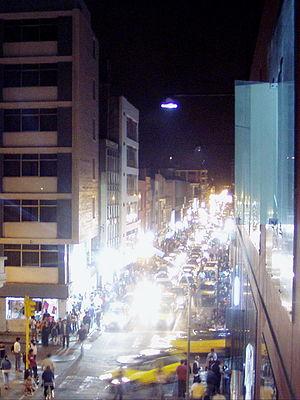
Trujillo est une ville péruvienne, chef-lieu de la région de La Libertad et la troisième ville du Pérou par le nombre d’habitants. Située dans la vallée du fleuve Moche au nord-ouest du Pérou, elle se trouve à quelques kilomètres de l’océan Pacifique. La ville est le centre de la seconde zone métropolitaine la plus peuplée au Pérou.